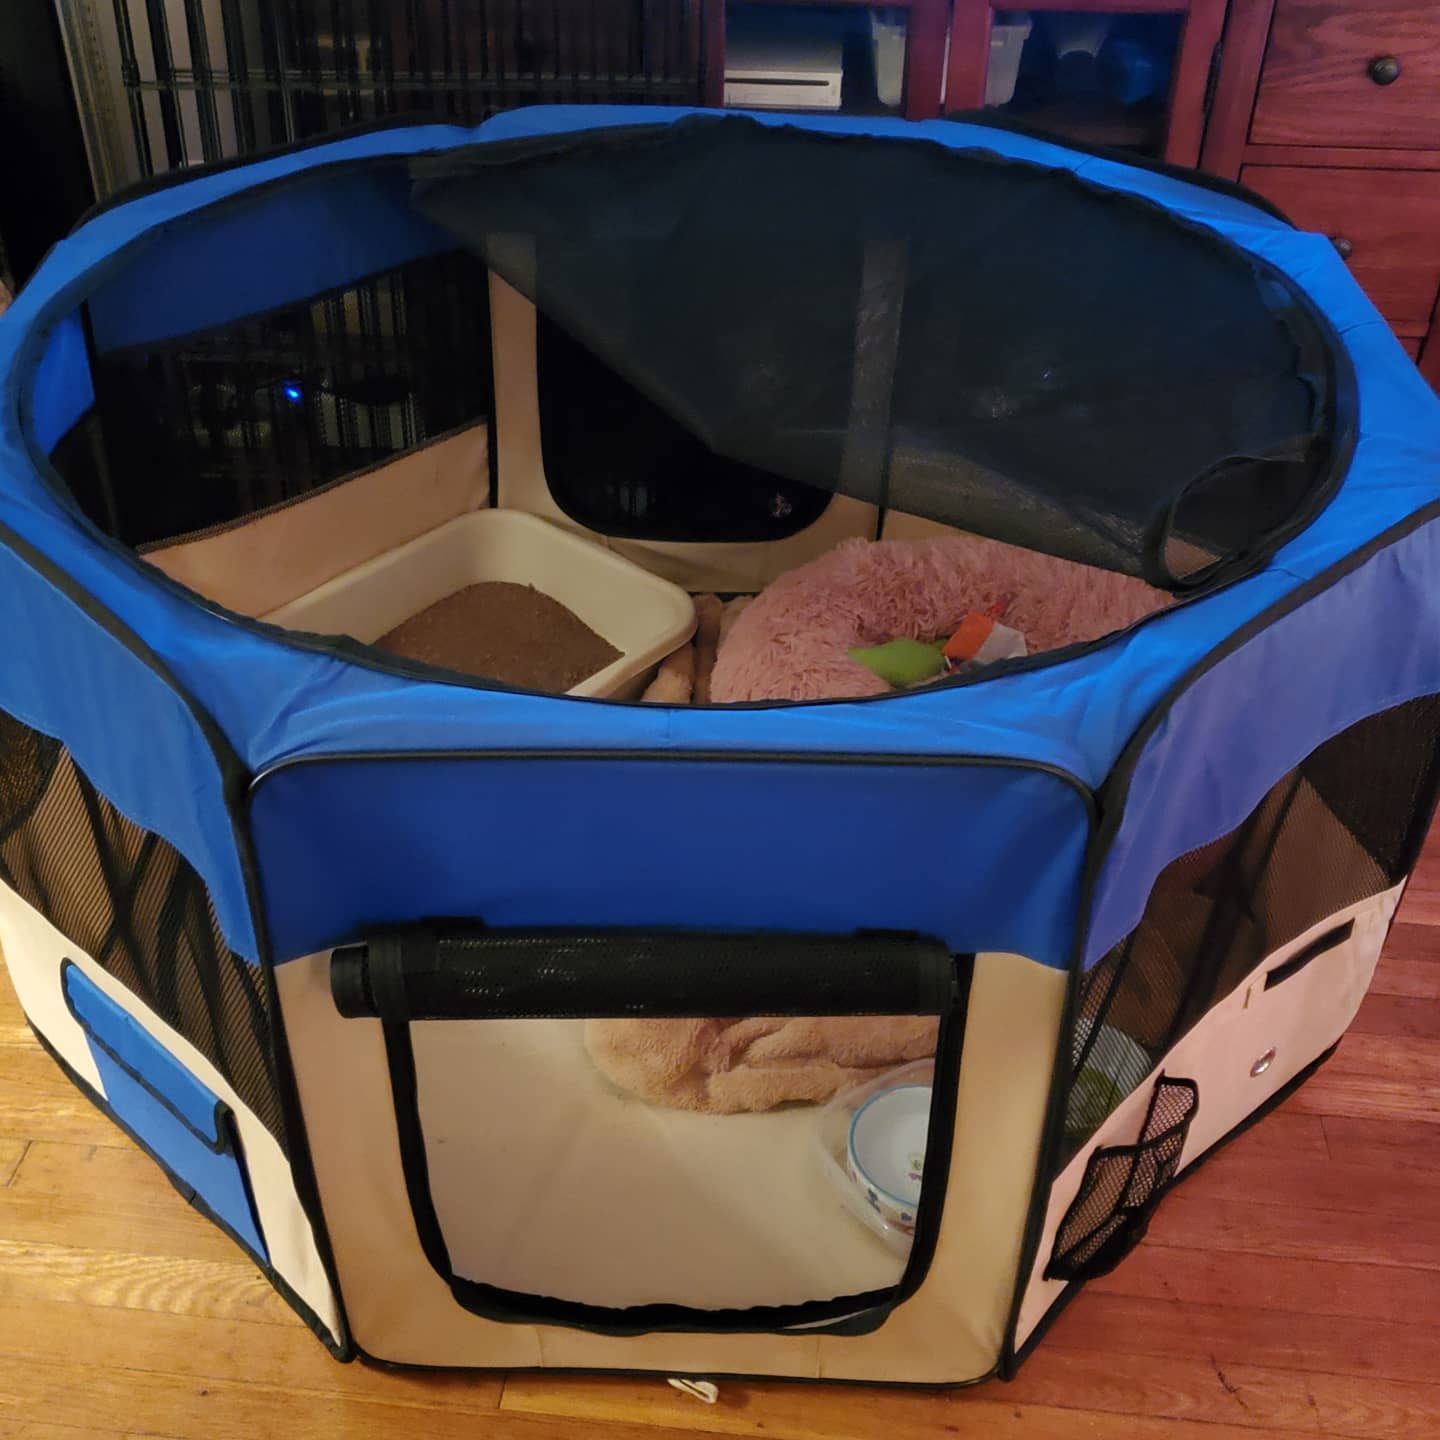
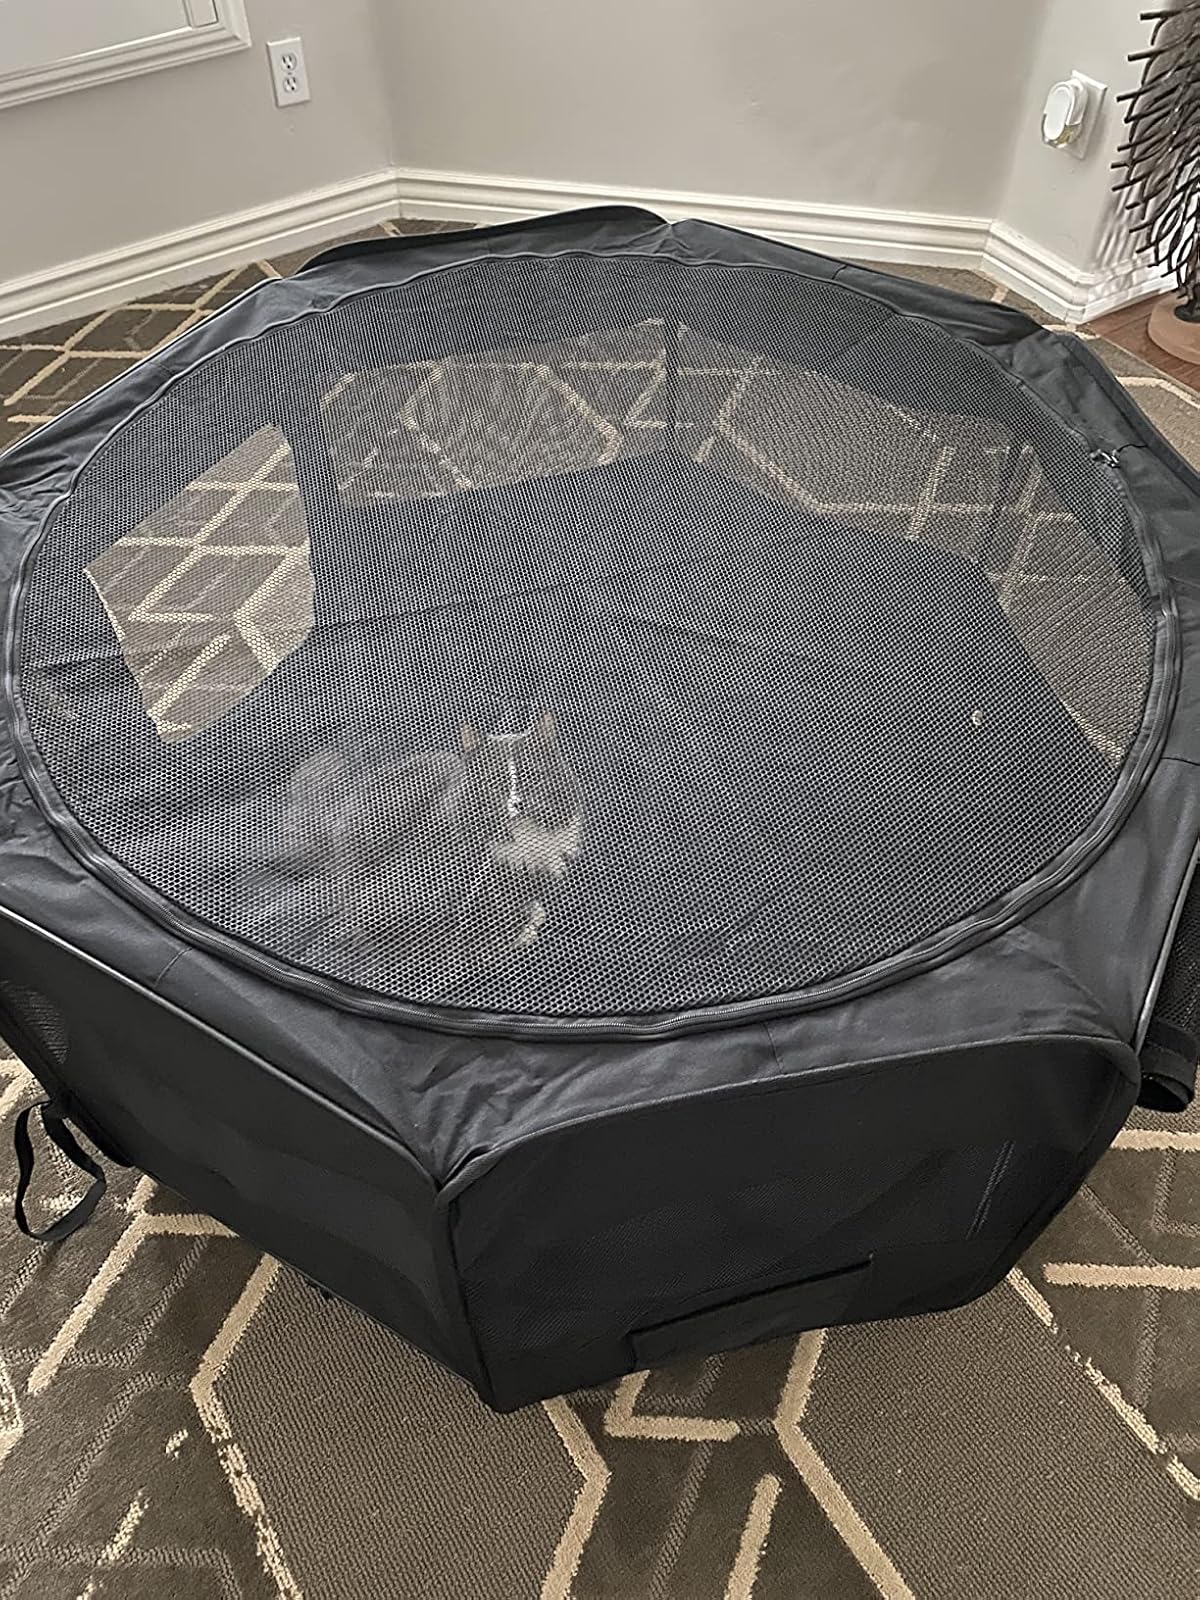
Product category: items_kennel
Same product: no